History of Tyre, Lebanon

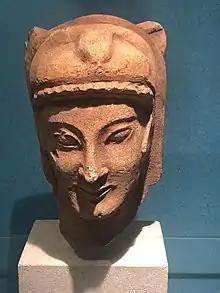
Bust of Melqart at the National Museum of Denmark

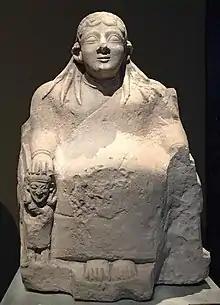
Limestone figurine on a throne from Cyprus, 6th century BC, "probably" representing Astarte, on display at Kunsthistorisches Museum in Vienna

The Roman historian Justin wrote that the original founders arrived from the nearby Northern city of Sidon in the quest to establish a new harbour. Doric Greek historian Herodotus visited Tyre around 450 BC at the end of the Greco-Persian Wars (499–449 BC), and wrote in his "Histories" that according to the priests there, the city was founded around 2750 BC, as a walled place upon the mainland, now known as "Paleotyre" (Old Tyre). Archaeological evidence has corroborated this timing. Excavations have also found that there had already been some settlements around 2900 BC, but that they were abandoned.